Dalforce

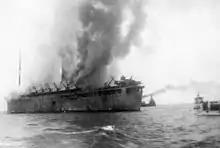
The SS "Empress of Asia" ablaze after being attacked by Japanese aircraft. A significant part of the military equipment and other supplies which sank with the "Empress" were said to have been intended for the ill-equipped Dalforce fighters.

Dalforce was not issued uniforms worn by Commonwealth troops. Instead, they had to wear tailored clothing and bandanas to prevent friendly fire. A few men tied a piece of red cloth to their right arms and a yellow one around their heads to reflect the unity of the Overseas Chinese with the Republic of China and Chinese traditions.